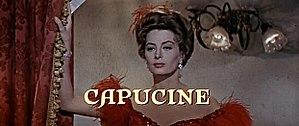
Le Grand Sam est un film américain réalisé par Henry Hathaway, pour la Twentieth Century Fox, sorti en 1960.